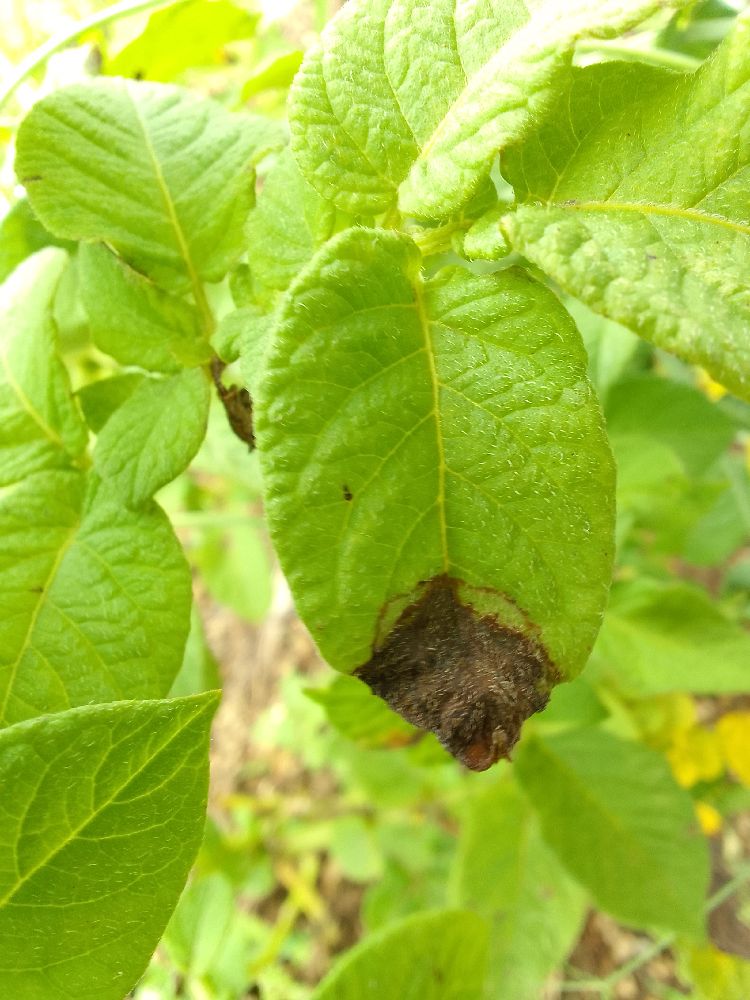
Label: Late blight